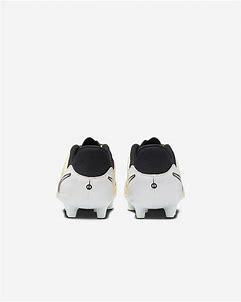
Brand: Nike
Model: Jr Tiempo Legend 10 Academy